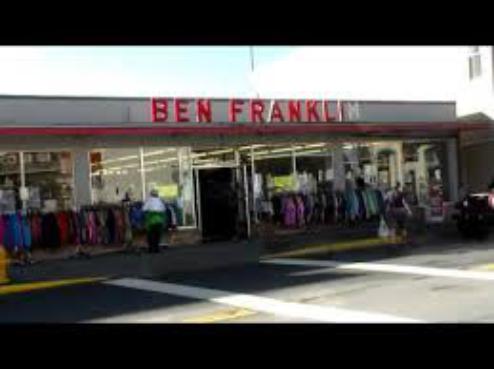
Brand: Ben Franklin Stores
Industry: Necessities